1923 Giro d'Italia

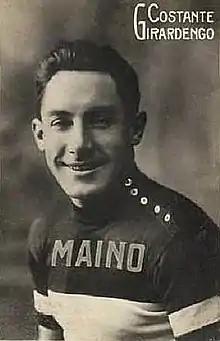
A man looking at a camera while posing.

There were 38 cyclists who had completed all ten stages. For these cyclists, the times they had needed in each stage was added up for the general classification. The cyclist with the least accumulated time was the winner. Ottavio Bottecchia won the prize for best ranked independent rider in the general classification.